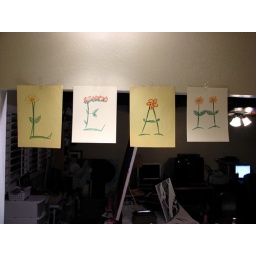
signs around the kitchen reading &amp;quot;happy day leah&amp;quot;